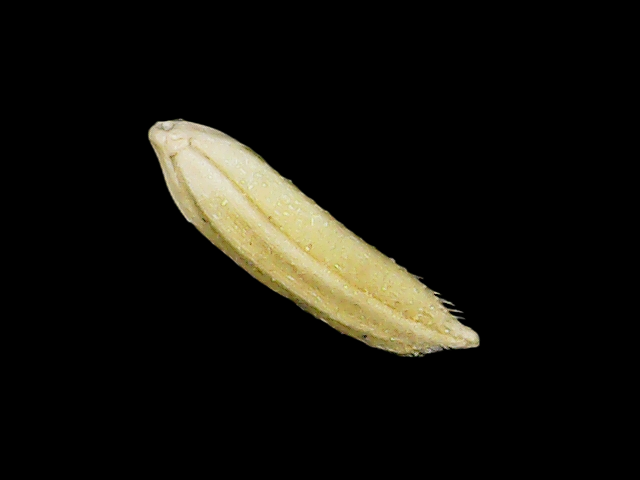
Rice variety: Binadhan17